Santa Trinita Maestà

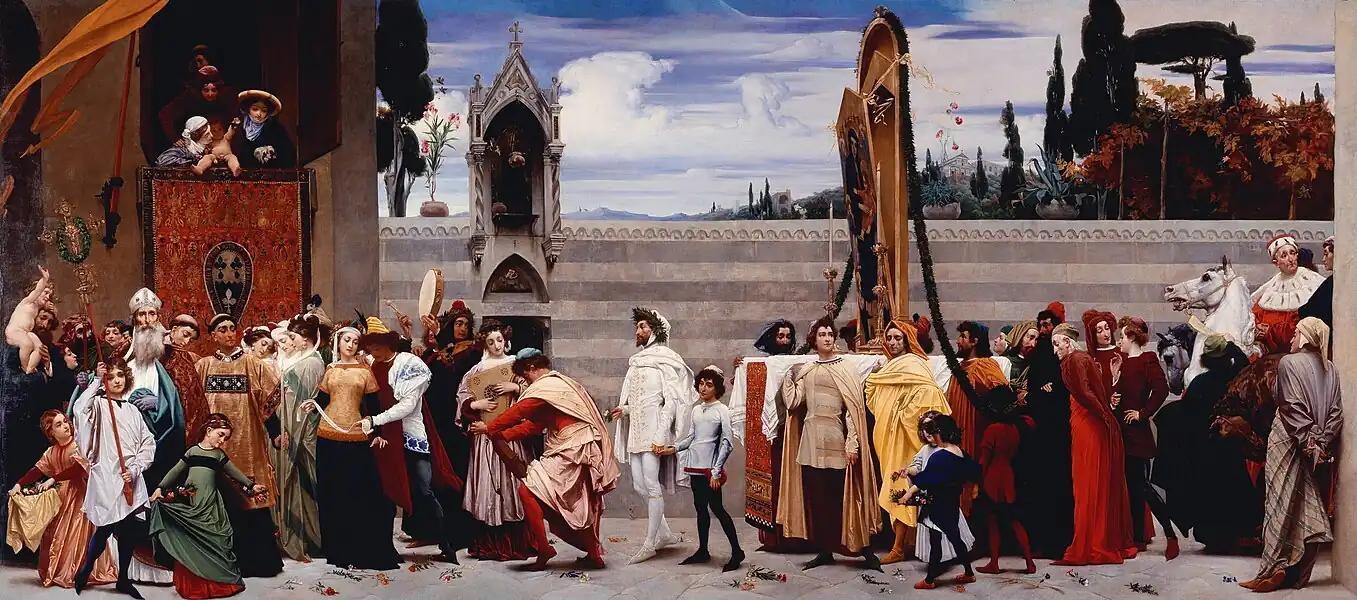
"Cimabue's Madonna Carried in Procession", Frederic Leighton, oil on canvas, 1853–1855. Painted when the artist was 24 and living in Florence.

According to Vasari's testimony in his "Lives", the work remained at the Santa Trinita until 1471, when it was replaced by the "Trinitá" of Alesso Baldovinetti and transferred to a side chapel of the church, since it was less respected than the newer Renaissance paintings. Over the years, it was eventually relegated to the infirmary of the monastery. With the reconsideration of "primitive" Italian art, the painting passed to the Florentine Galleria dell'Accademia in 1810 and then on to the Uffizi in 1919.